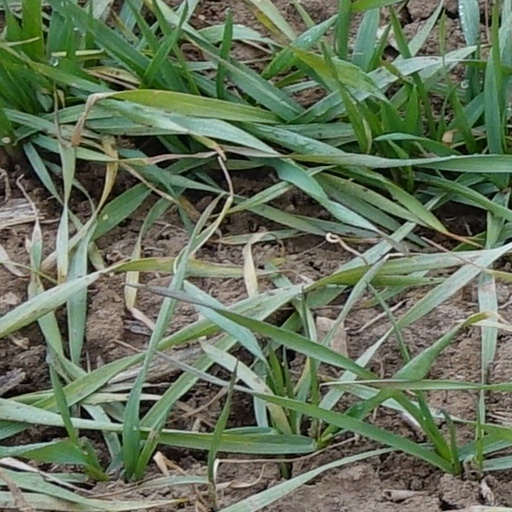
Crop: wheat